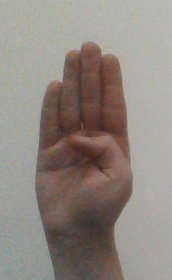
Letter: kaaf